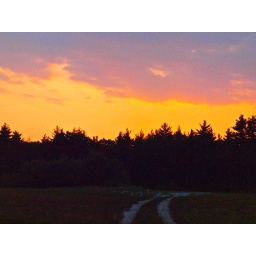
[sandlot, 9pm : swimming in a fish bowl]